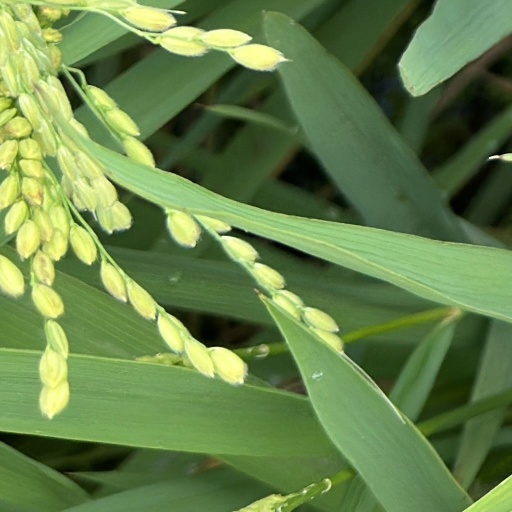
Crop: rice